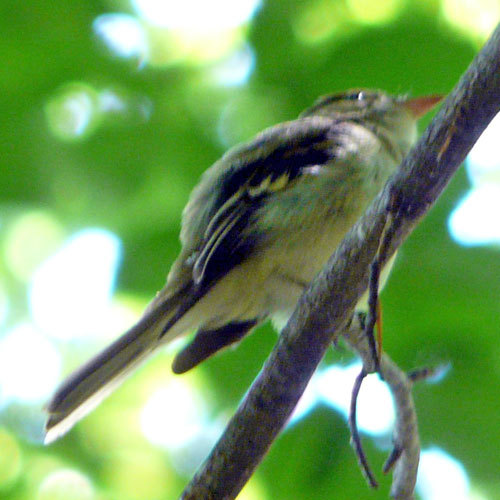
this small bird is white with it's wings being black and yellow and it has a band across its eyes that is black.
pudgy black bird with a light colored body and a medium pointy red beak.
small bird with an orange beak, white underbelly and brown secondaries.
this bird is brown black in color with a light pink beak, and brown eye rings.
black secondary feathers and an orange bill stand out on this off-white bird.
this bird is yellow with black and has a very short beak.
the bird has an orange bill, yellow belly and black eyering.
the bird has black wings with a yellow breast, a black stripe on its head, and an orange beak.
this bird has an orange bill and black feet with a brownish belly.
this small brown bird has black primaries tipped in white, a buff belly and en eye stripe with a short pointy bill.
Species: Acadian Flycatcher